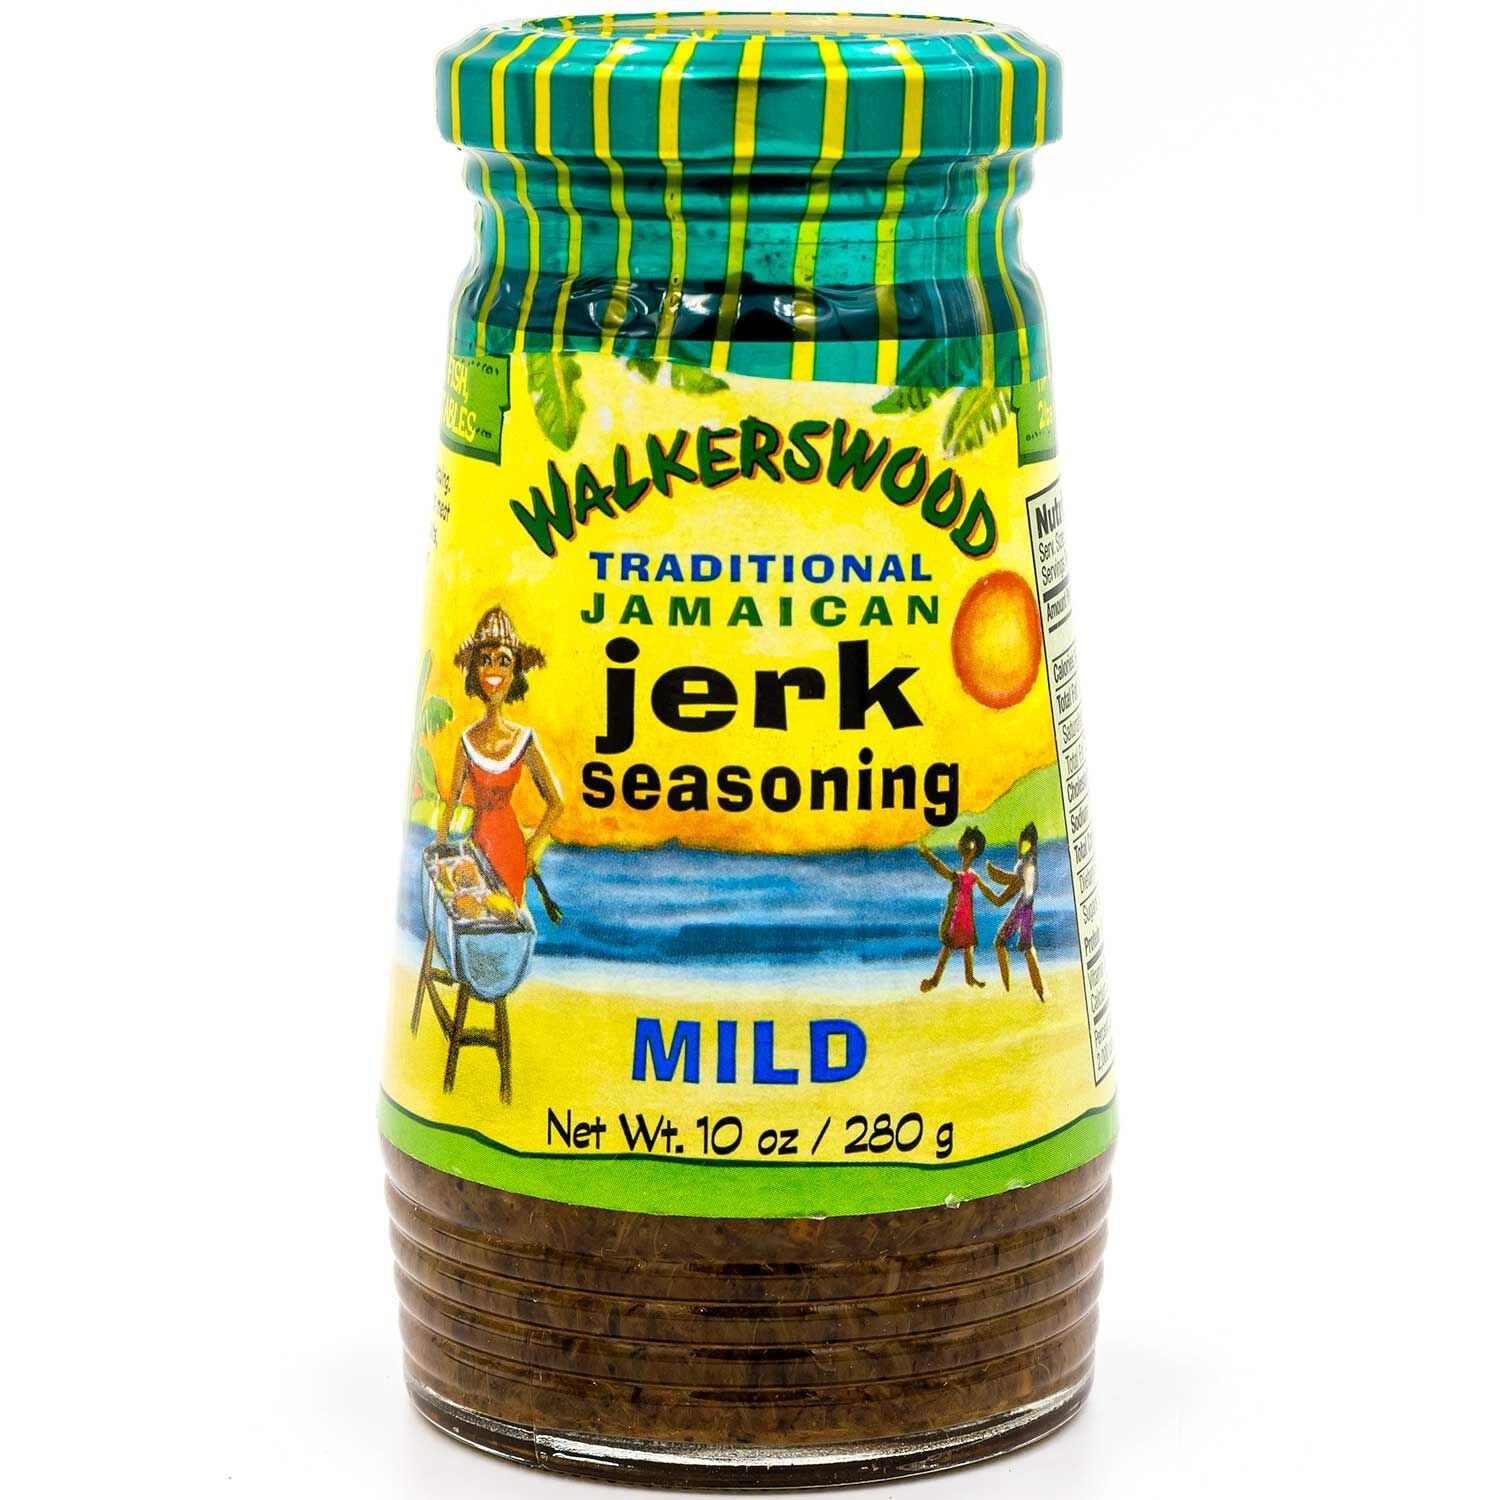
Item Name: Walkerswood Traditional Jamaican Jerk Seasoning, 10 oz., Mild, Versatile Jerk Seasoning, Add Traditional Jamaican Kick to Chicken, Lamb, Pork, Fish and Vegetable Dishes
Bullet Point 1: Traditional Jerk Seasoning... Is really versatile and adds a Jamaican kick to chicken, lamb, pork, fish and vegetable dishes.
Bullet Point 2: Simply rub a small amount - 1oz jerk seasoning: 2.2lbs / 1kg - into your meat or fish, for best results marinate overnight to absorb the spicy flavor and then cook until done on your barbeque or in your oven.
Bullet Point 3: Walkerswood Jerk Seasoning has been included in the list of 2015 Men’s Health 125 Best Foods for Men. Men’s Health Magazine named Walkerswood Jerk Seasoning as the Best World Food Seasoning.
Value: 10.0
Unit: Ounce

Price: 11.95